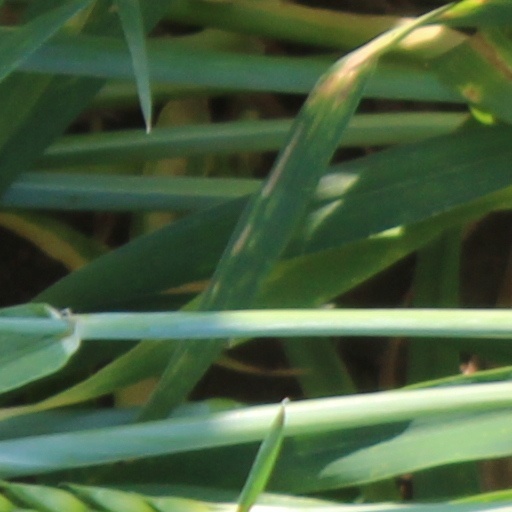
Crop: wheat